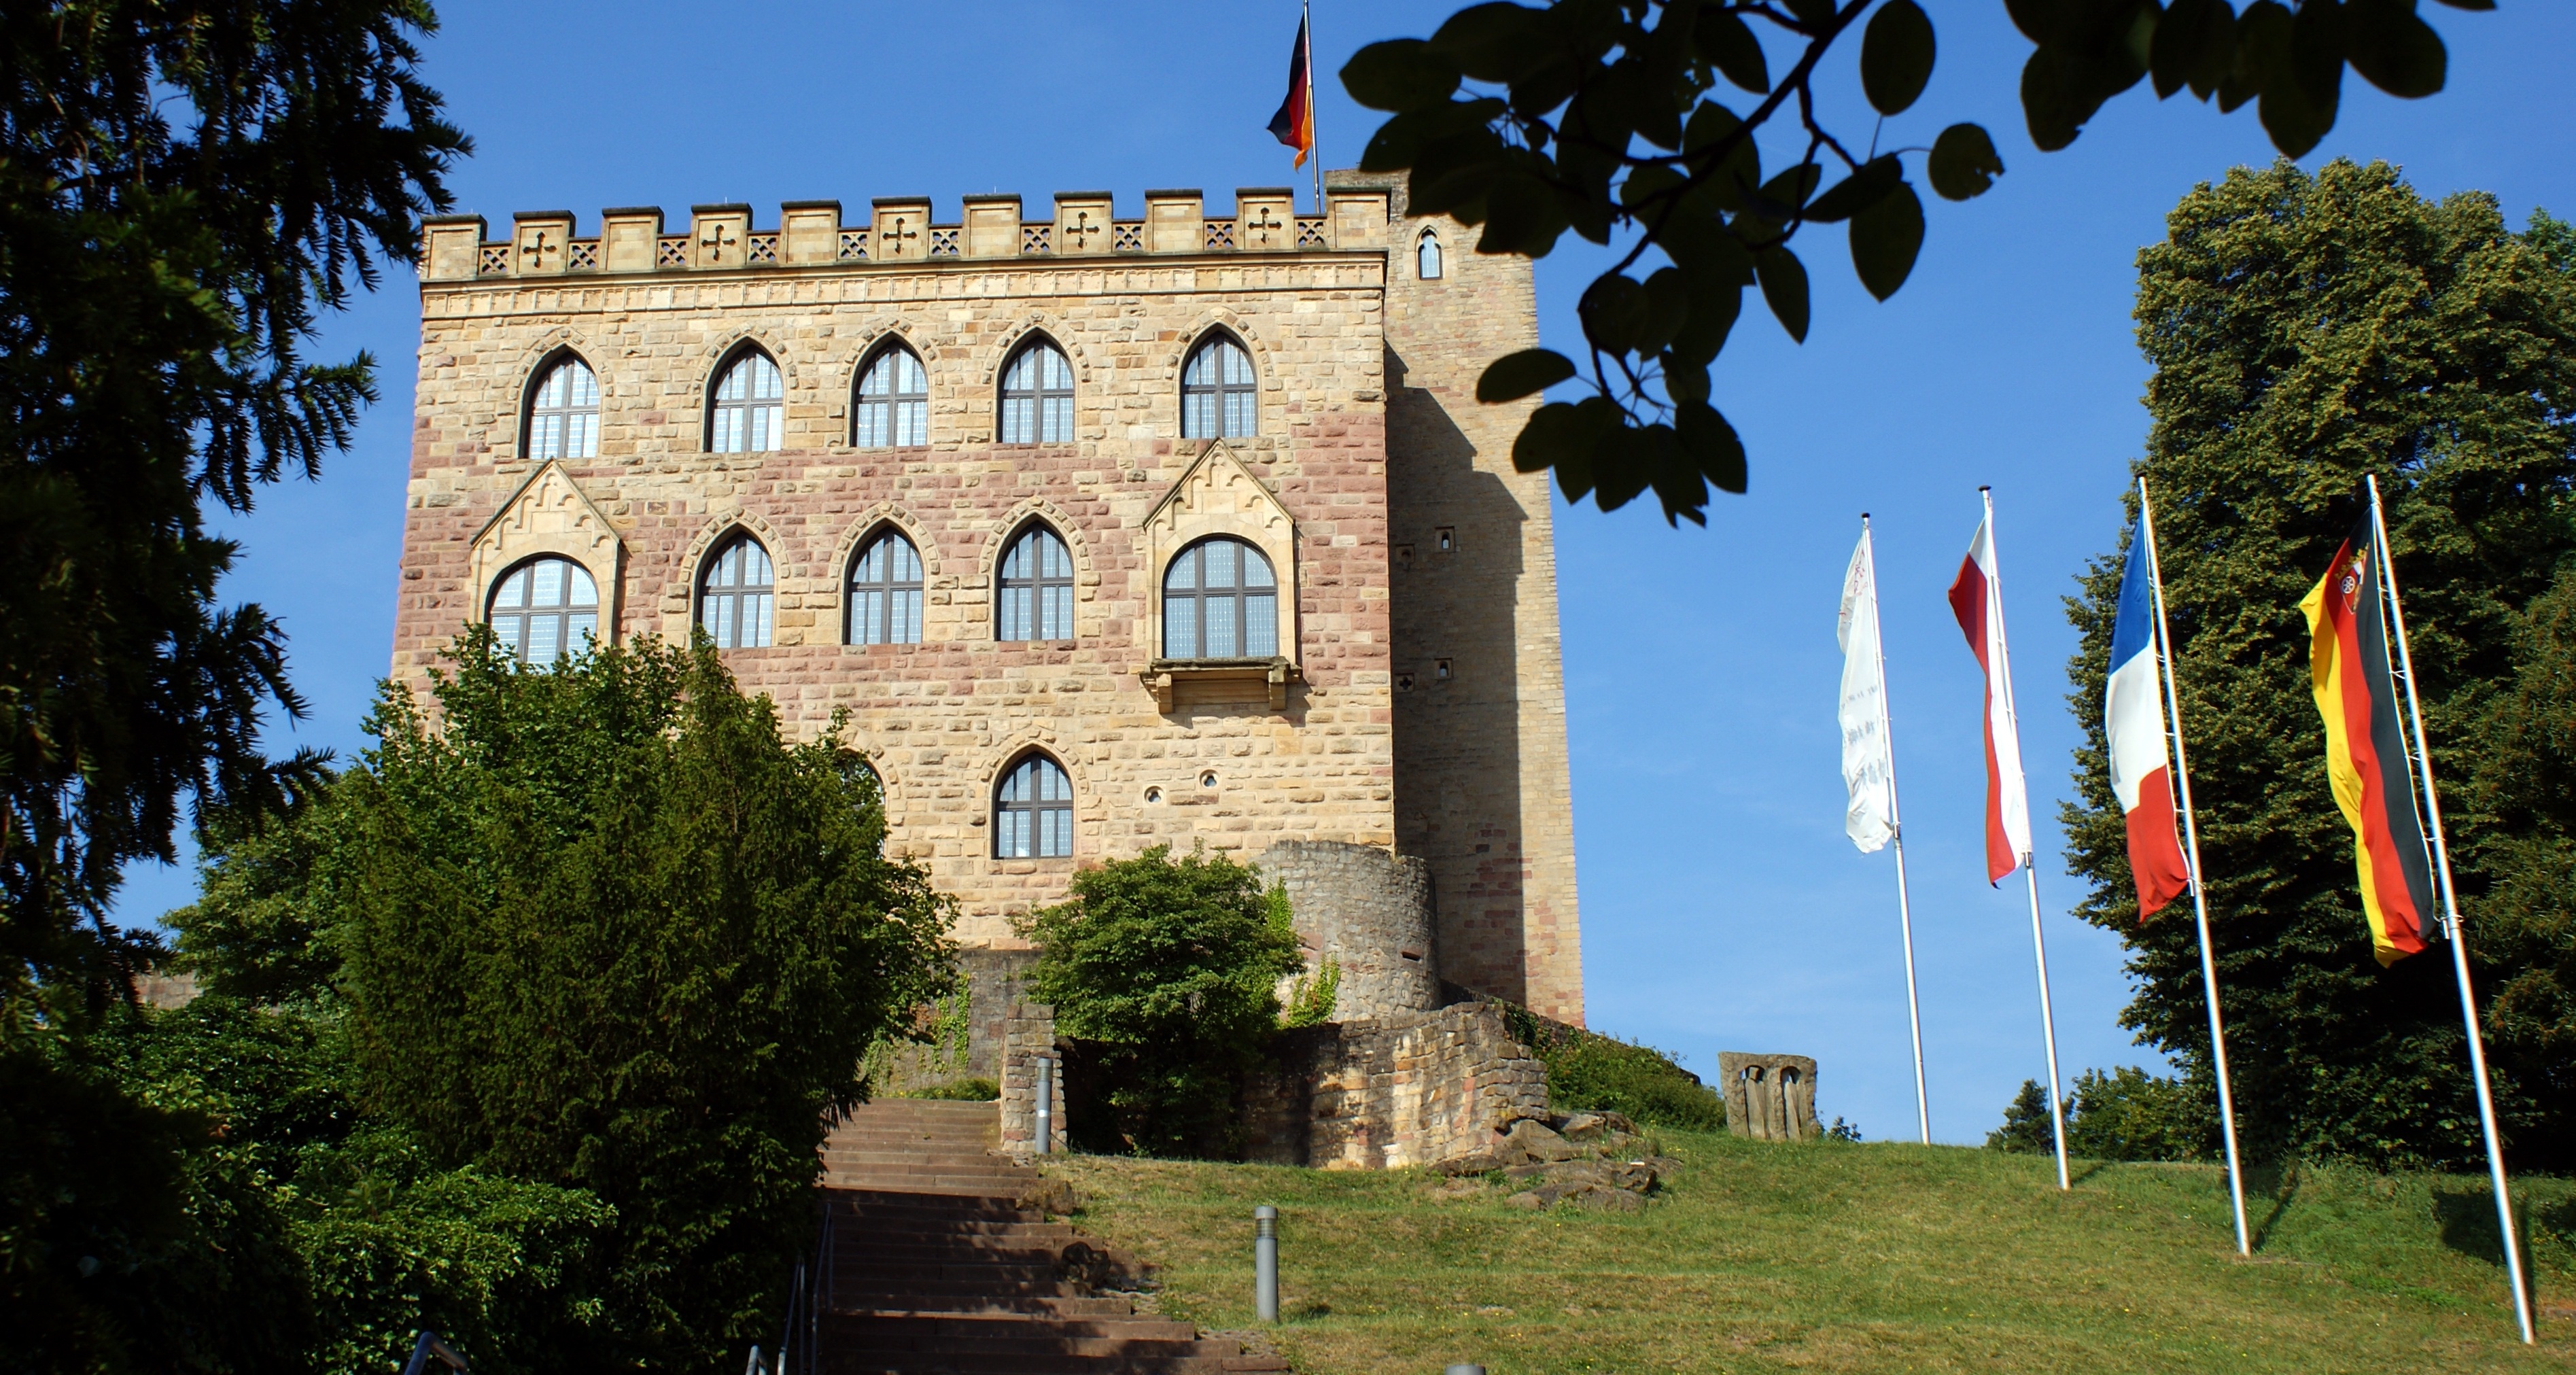
tree, architecture, walk, arch, tower, landmark, tourism, places of interest, germany, sachsen, palatinate, demokratie, wine region, hambach castle